Lepoglava

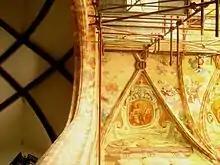
Gothic vaulting in the parish church in Lepoglava. To the left is the original Gothic vaulting. To the right is the sanctuary vault painted in Baroque style by Ivan Ranger

The famous painter Ivan Krstitelj Ranger (1700-1753) joined the monastery as a layman in 1734. He painted Lepoglava's church and monastery as well as a number of churches and chapels near Lepoglava and elsewhere, with most of his work dedicated to the Virgin Mary. He died in 1753 in Lepoglava and is buried in the church there.